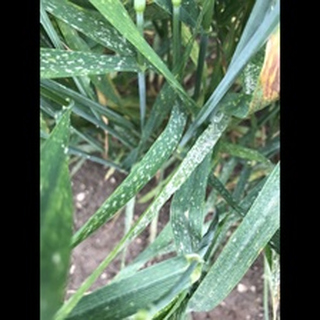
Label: wheat_mildew